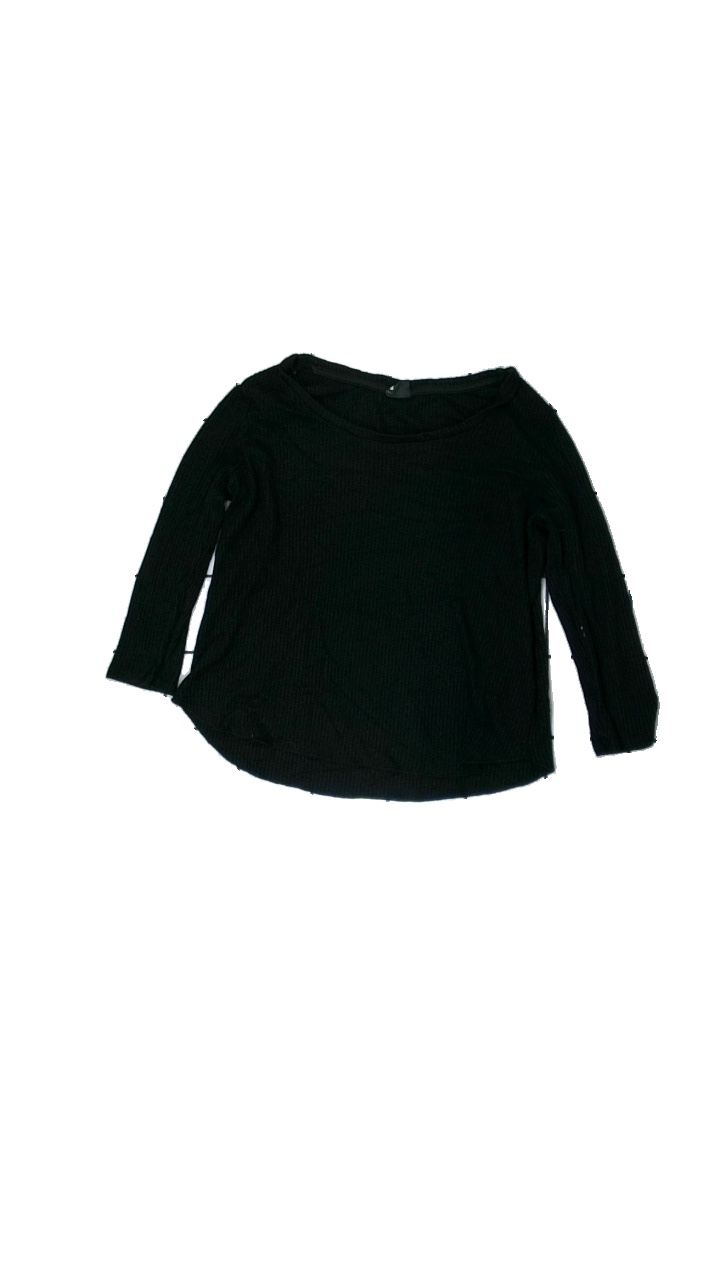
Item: Top (Ladies)
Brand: Gina Tricot
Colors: Black
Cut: Regular
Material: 72% Viscose 25% Polyester 3% Elastane
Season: All
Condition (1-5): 5
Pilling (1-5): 5
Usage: Reuse
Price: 50-100